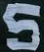
Number: 5